Jerusalem Center for Security and Foreign Affairs

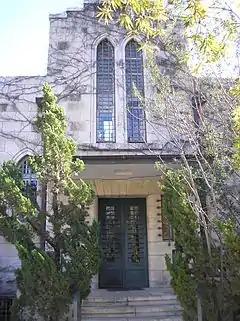
JCPA building in Katamon

The Jerusalem Center for Security and Foreign Affairs (JCFA), formerly the Jerusalem Center for Public Affairs (JCPA), is an Israeli think tank specializing in public diplomacy and foreign policy founded in 1976. JCPA publishes the biennial journal "Jewish Political Studies Review" alongside other content.